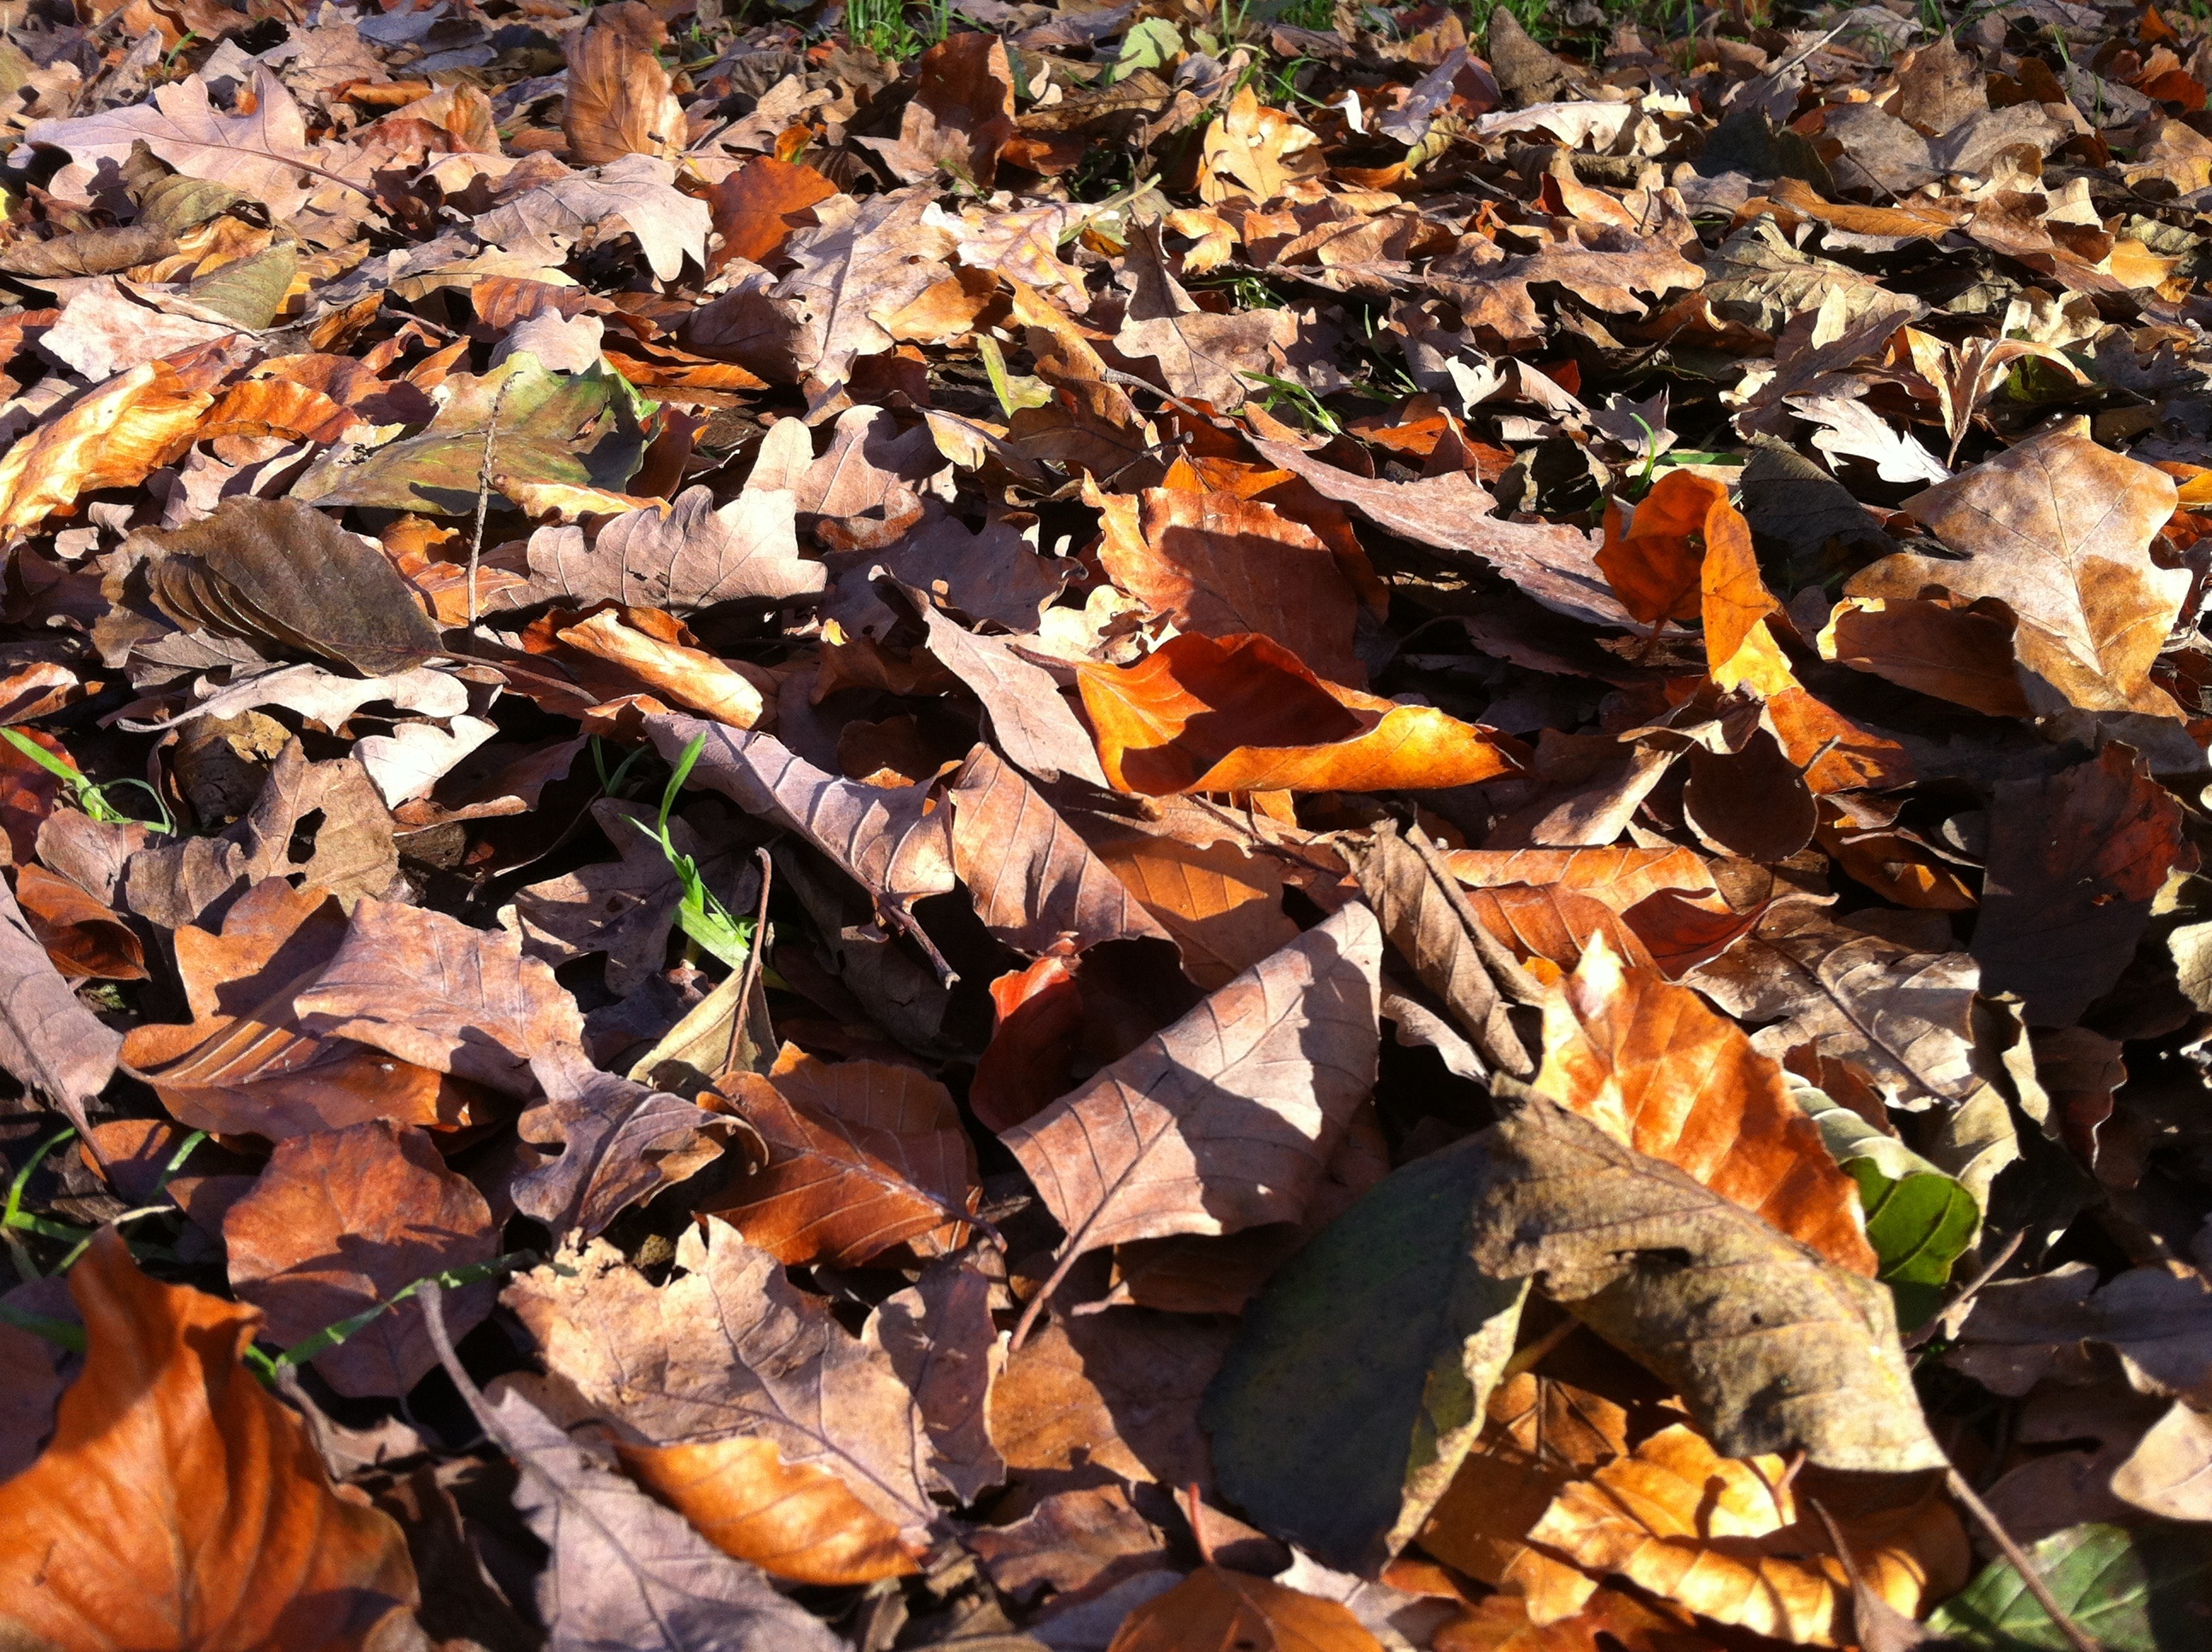
tree, nature, forest, branch, plant, wood, leaf, autumn, soil, colorful, season, forest floor, leaves, deciduous, maple leaves, fall color, fall foliage, autumn forest, fall leaves, golden autumn, autumn sun, woody plant